William Wyler

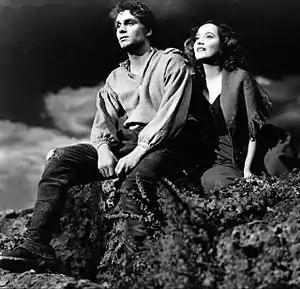
Olivier and Oberon in "Wuthering Heights"

Laurence Olivier, whom Wyler directed in "Wuthering Heights" (1939) for his first Oscar nomination, credited Wyler with teaching him how to act for the screen, despite clashing with Wyler on multiple occasions. Olivier would go on to hold the record for the most nominations in the Best Actor category at nine, tied with Spencer Tracy. Critic Frank S. Nugent wrote in the "New York Times", "William Wyler has directed it magnificently. It is, unquestionably, one of the most distinguished pictures of the year." "Variety" described Olivier's performance as "fantastic... he not only brings conviction to his portrayal but translates intelligently its mystical quality."